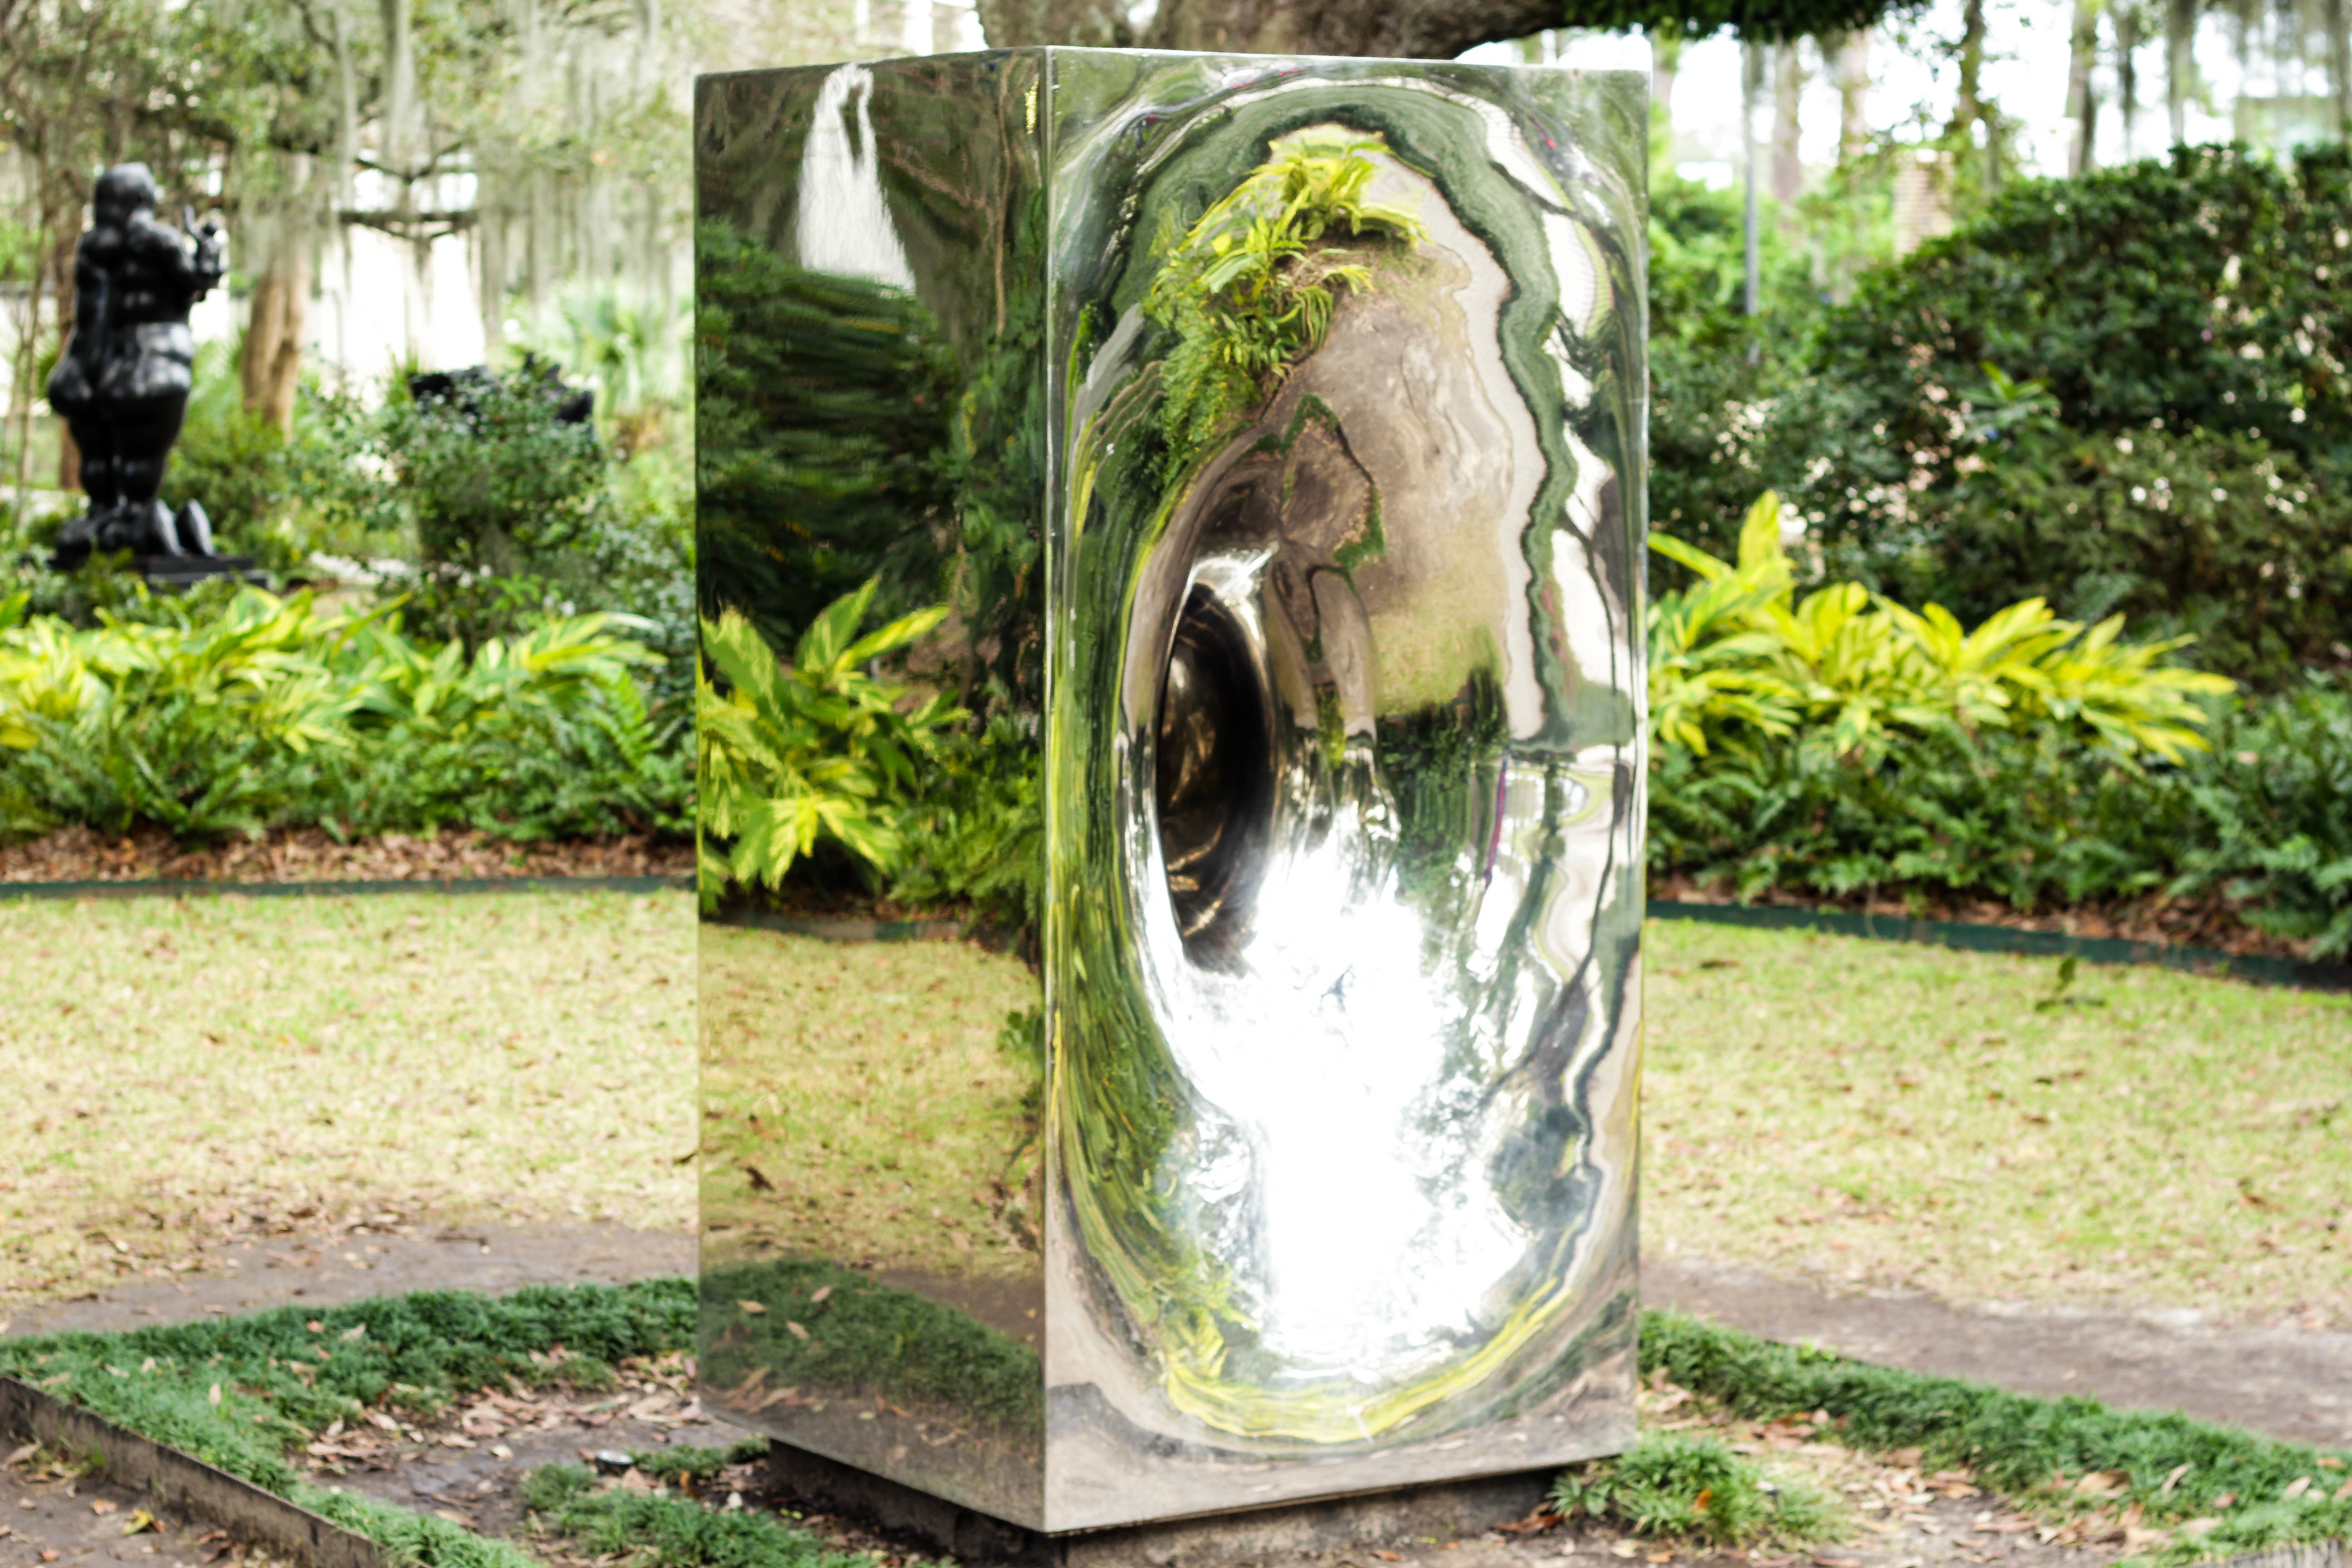
garden, grave, sculpture, art, water feature